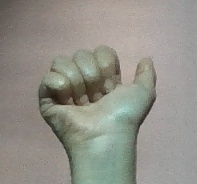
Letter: dhad